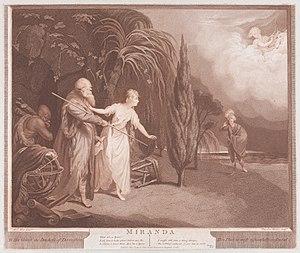
Caroline Watson est une graveuse au pointillé britannique.